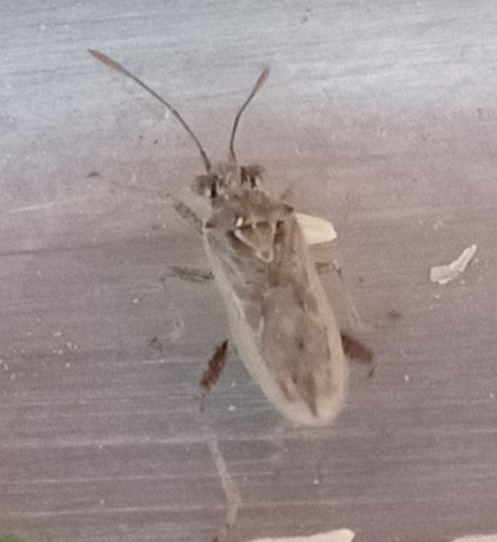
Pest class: non_pest_herbivores